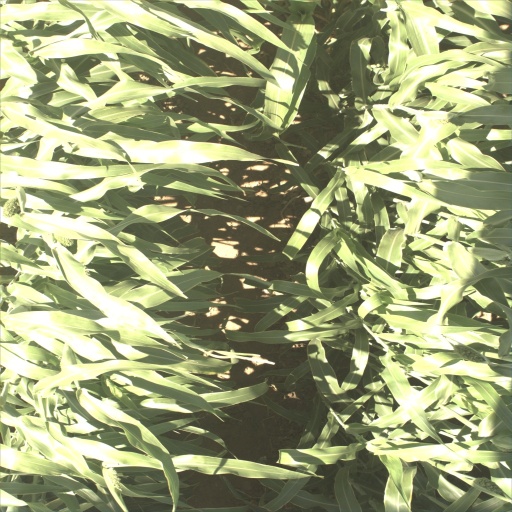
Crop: sorghum